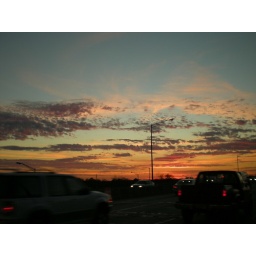
I pulled over on the interstate to take this ~ the clouds and sky were just to incredible to miss.